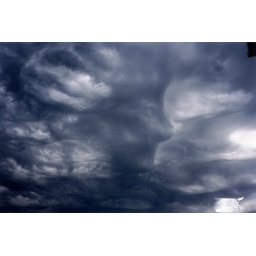
i see a face in these clouds, like an old person